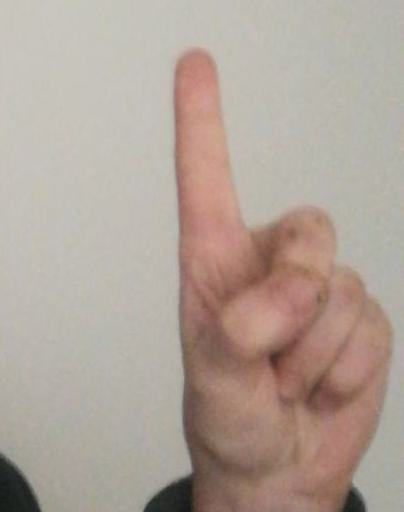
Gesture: one